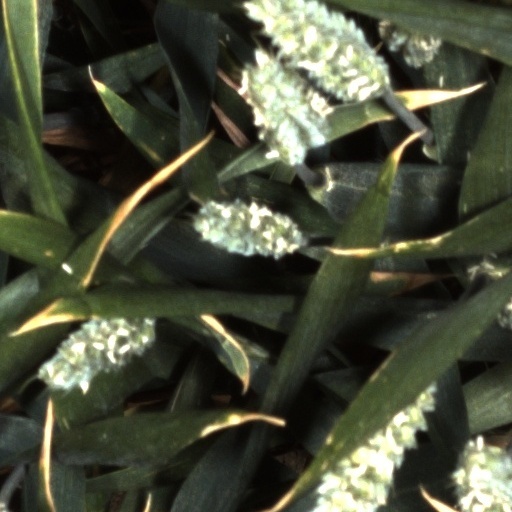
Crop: wheat